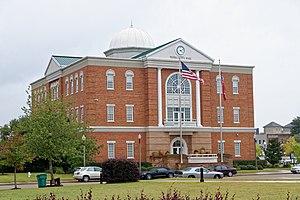
La ville de Tupelo est le siège du comté de Lee, situé dans l’État du Mississippi, aux États-Unis. Sa population s’élevait à 34 546 habitants lors du recensement de 2010, estimée à 38 206 habitants en 2018.